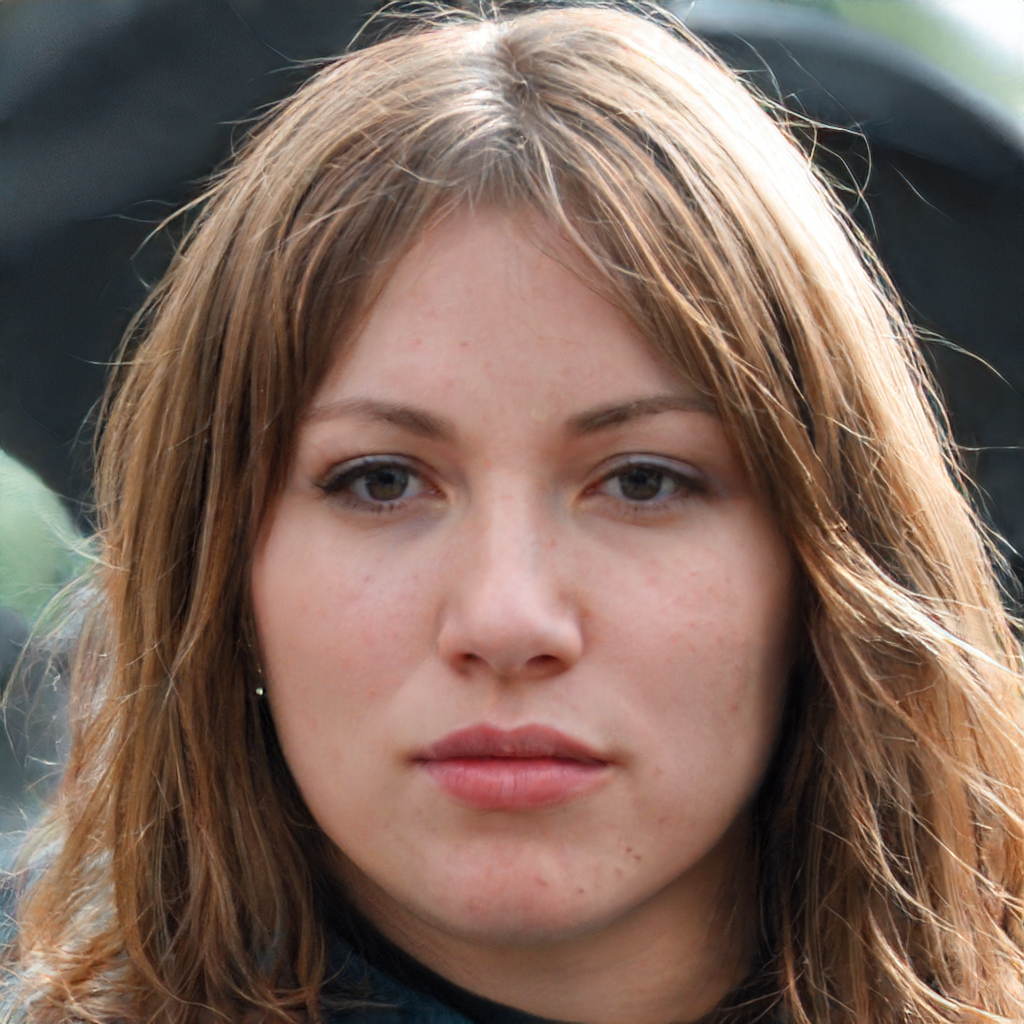
Label: Colored